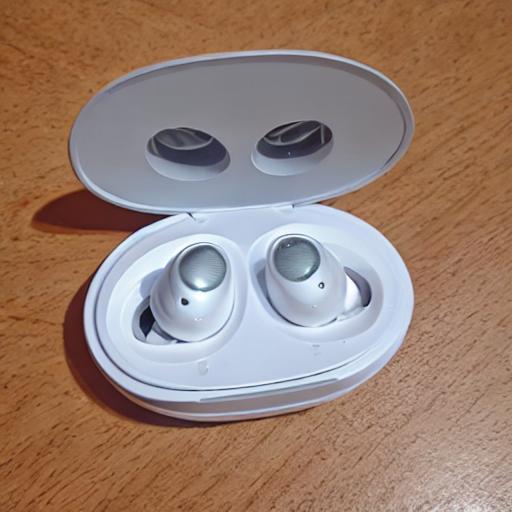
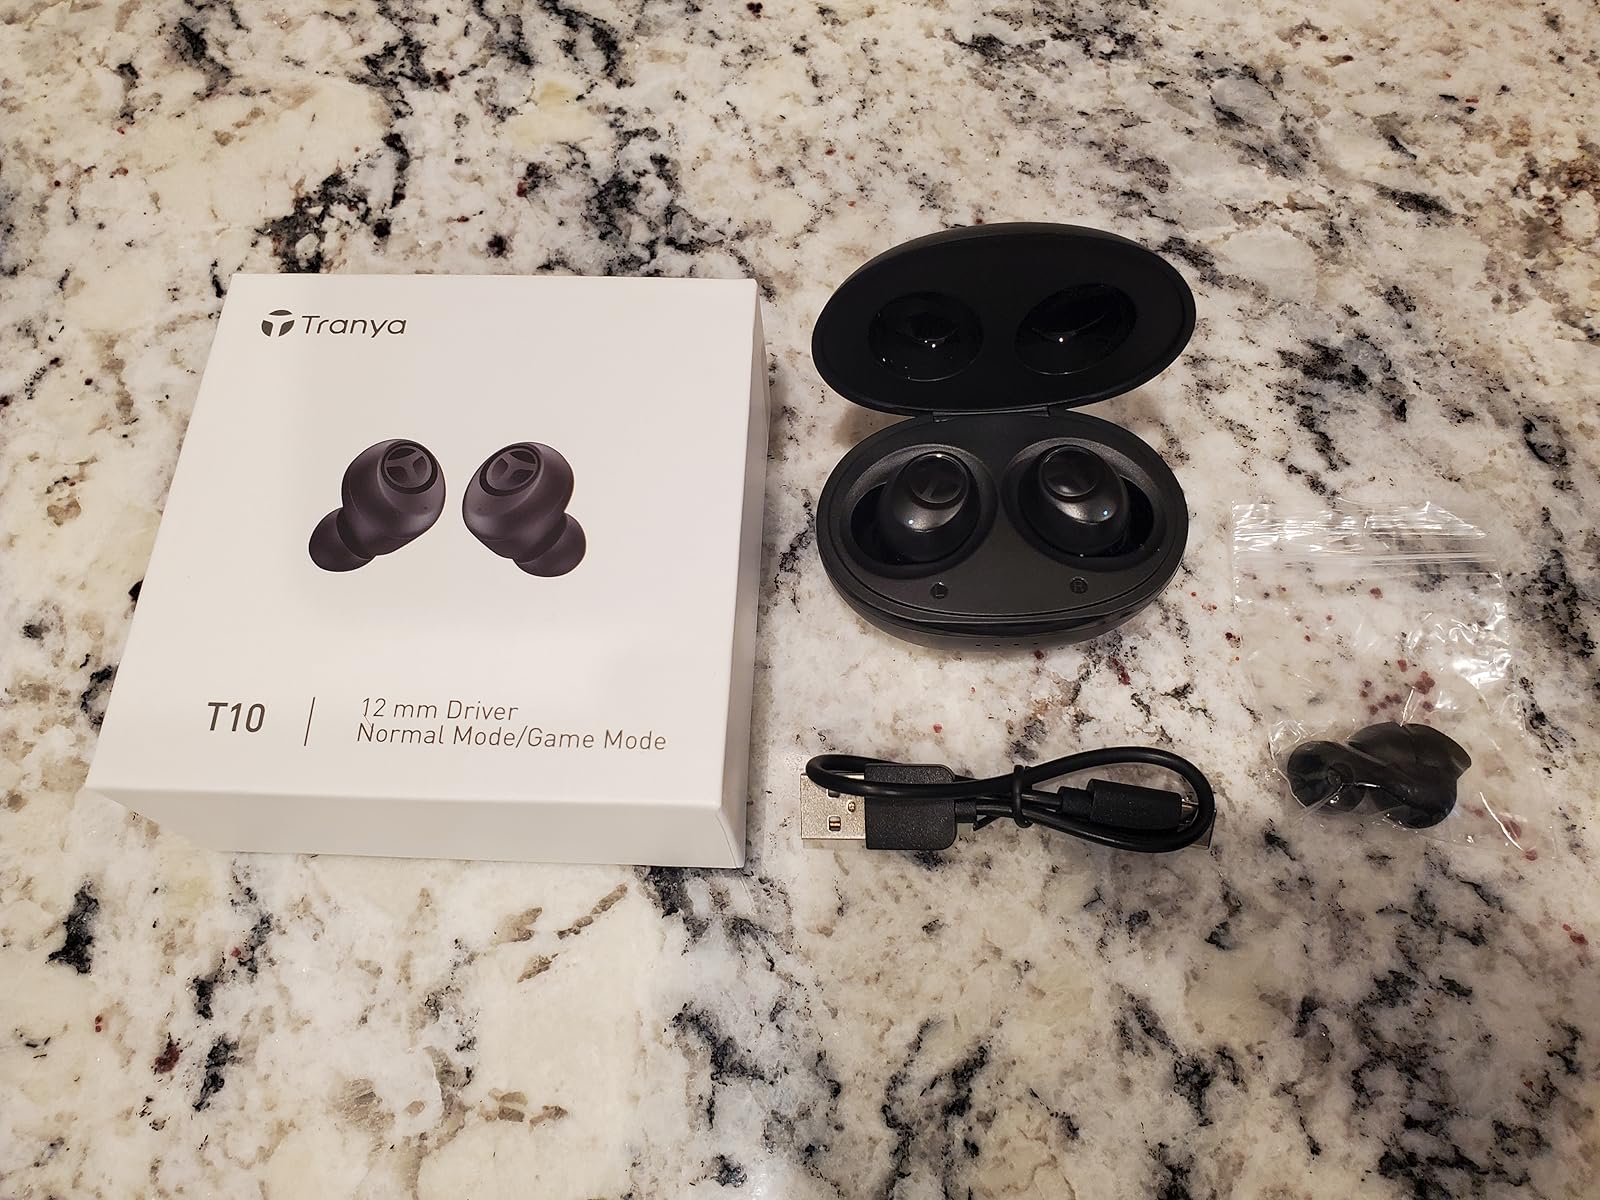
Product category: earbuds
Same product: no